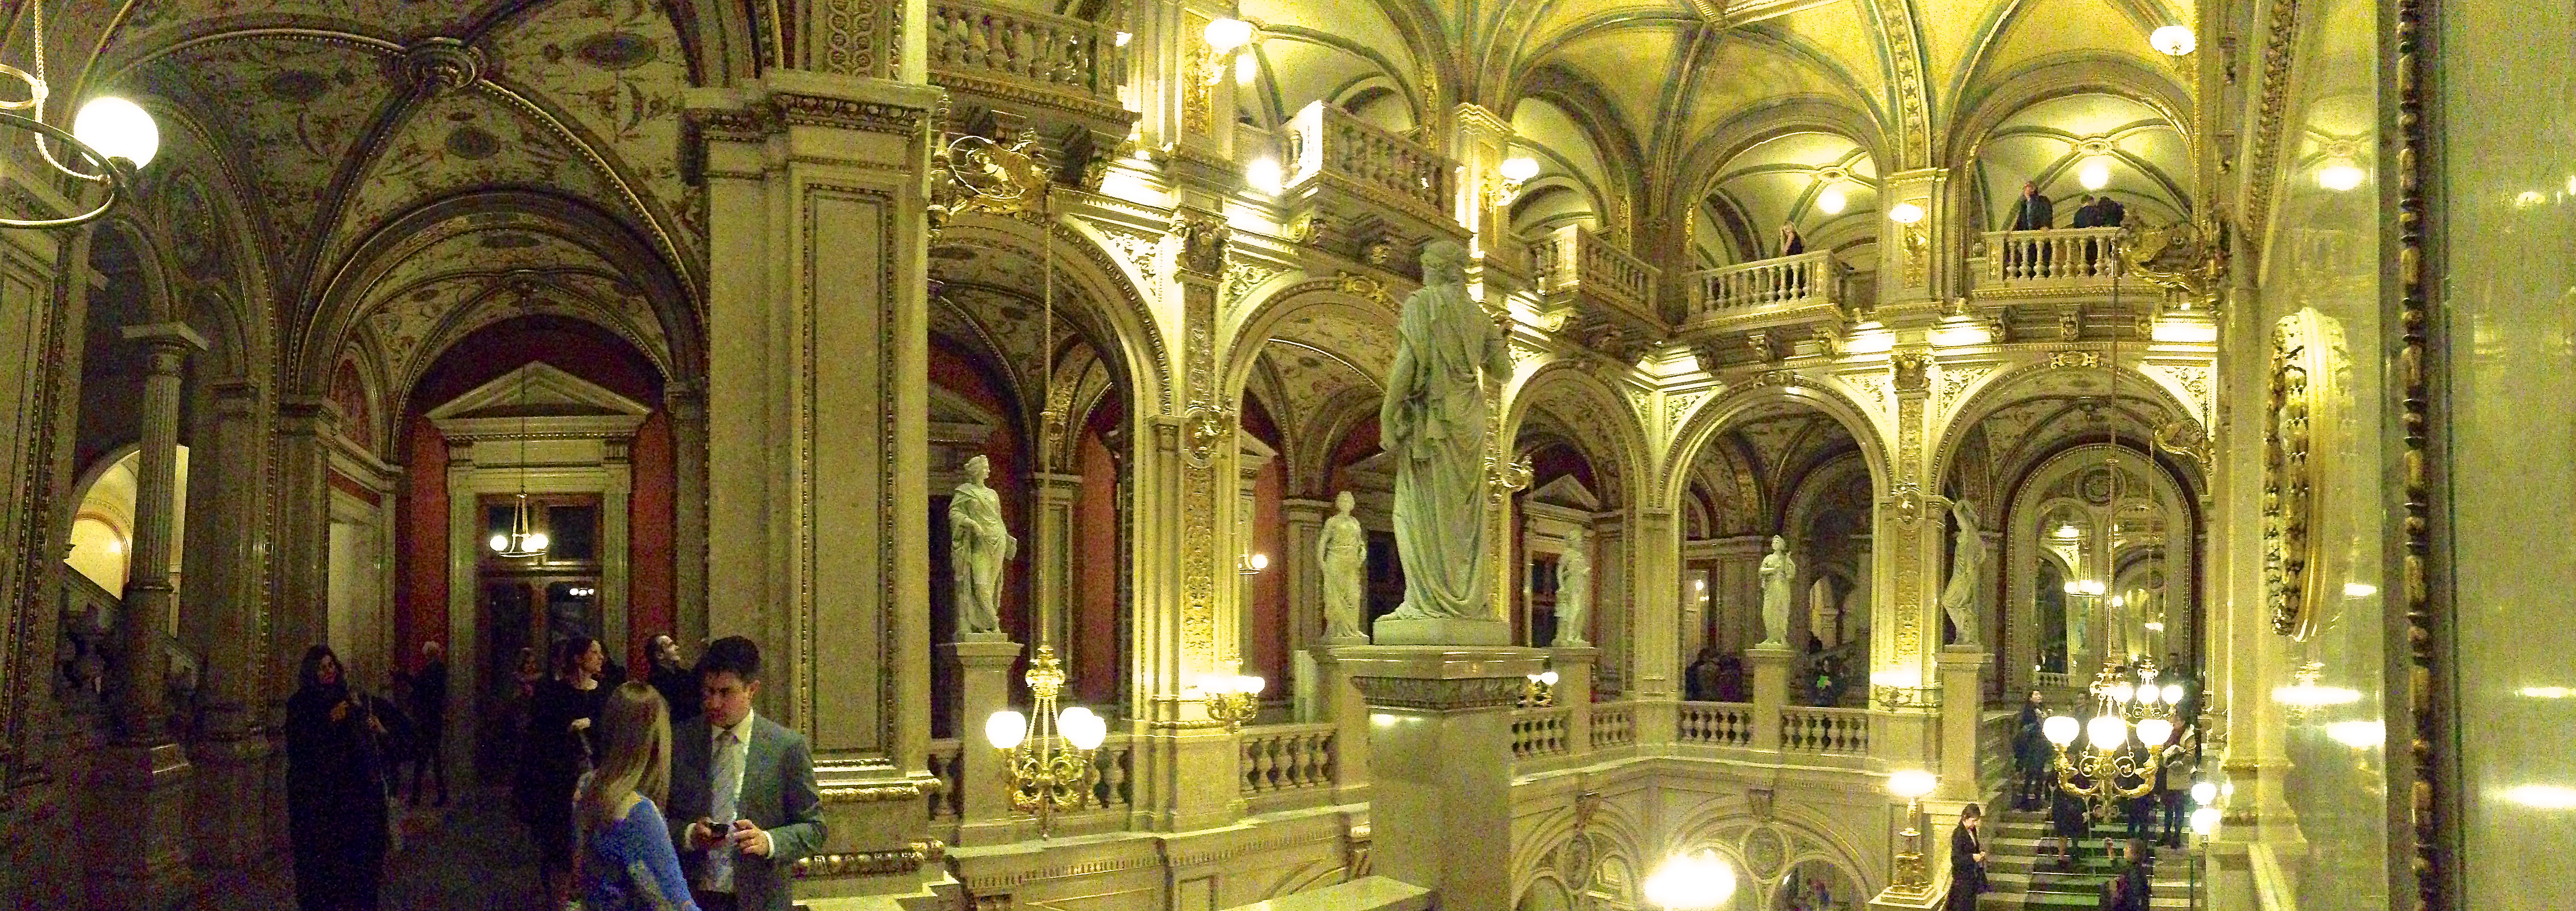
iphone, building, palace, staircase, panorama, europe, opera, church, cathedral, place of worship, aisle, austria, vienna, marble, synagogue, arcade, basilica, lobby, operahouse, wienerstaatsoper, gothic architecture, byzantine architecture